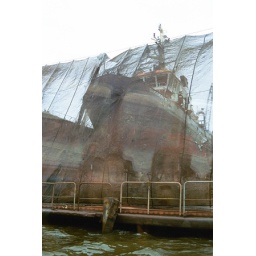
The mesh screen around this dry-docked ship gives this photo a surreal effect.